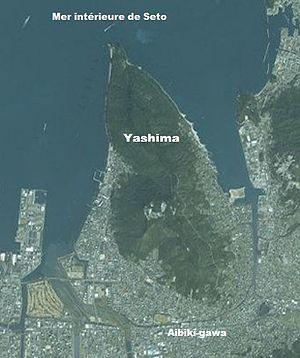
Vue aérienne du quartier d'Yashima à Takamatsu (préfecture de Kagawa).
Yashima est un quartier de la ville de Takamatsu, préfecture de Kagawa, Shikoku au Japon.